Decennial Air Cruise

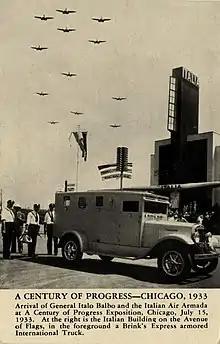
Arrival of General Italo Balbo and Italian Air Armada in Chicago

Recruiting and training the pilots at the "Scuola di navigazione aerea d'alto mare" (SNADAM), established specifically for the expedition and led by Brigadier general Aldo Pellegrini, took two years. Seventy officers were recruited, most of which young. About a dozen veterans of the expedition to Brazil were also chosen, in order to mentor and inspire the younger officers. The practical part of the training included the expertise required to handle a flying boat on water such as sailing, as well as waves and wind movement. The winter of 1932/1933 was spent mountaineering in Misurina to prepare the men for the skills that might have been needed in case of water landing at extreme northern latitudes. The aviators learned about the various components of the seaplanes directly at the factories producing them. On the academic side, the officers took courses in mathematics, physics, aerodynamics, thermodynamics, English, and navigation. The training was hard: half of the original applicants failed and got replaced.